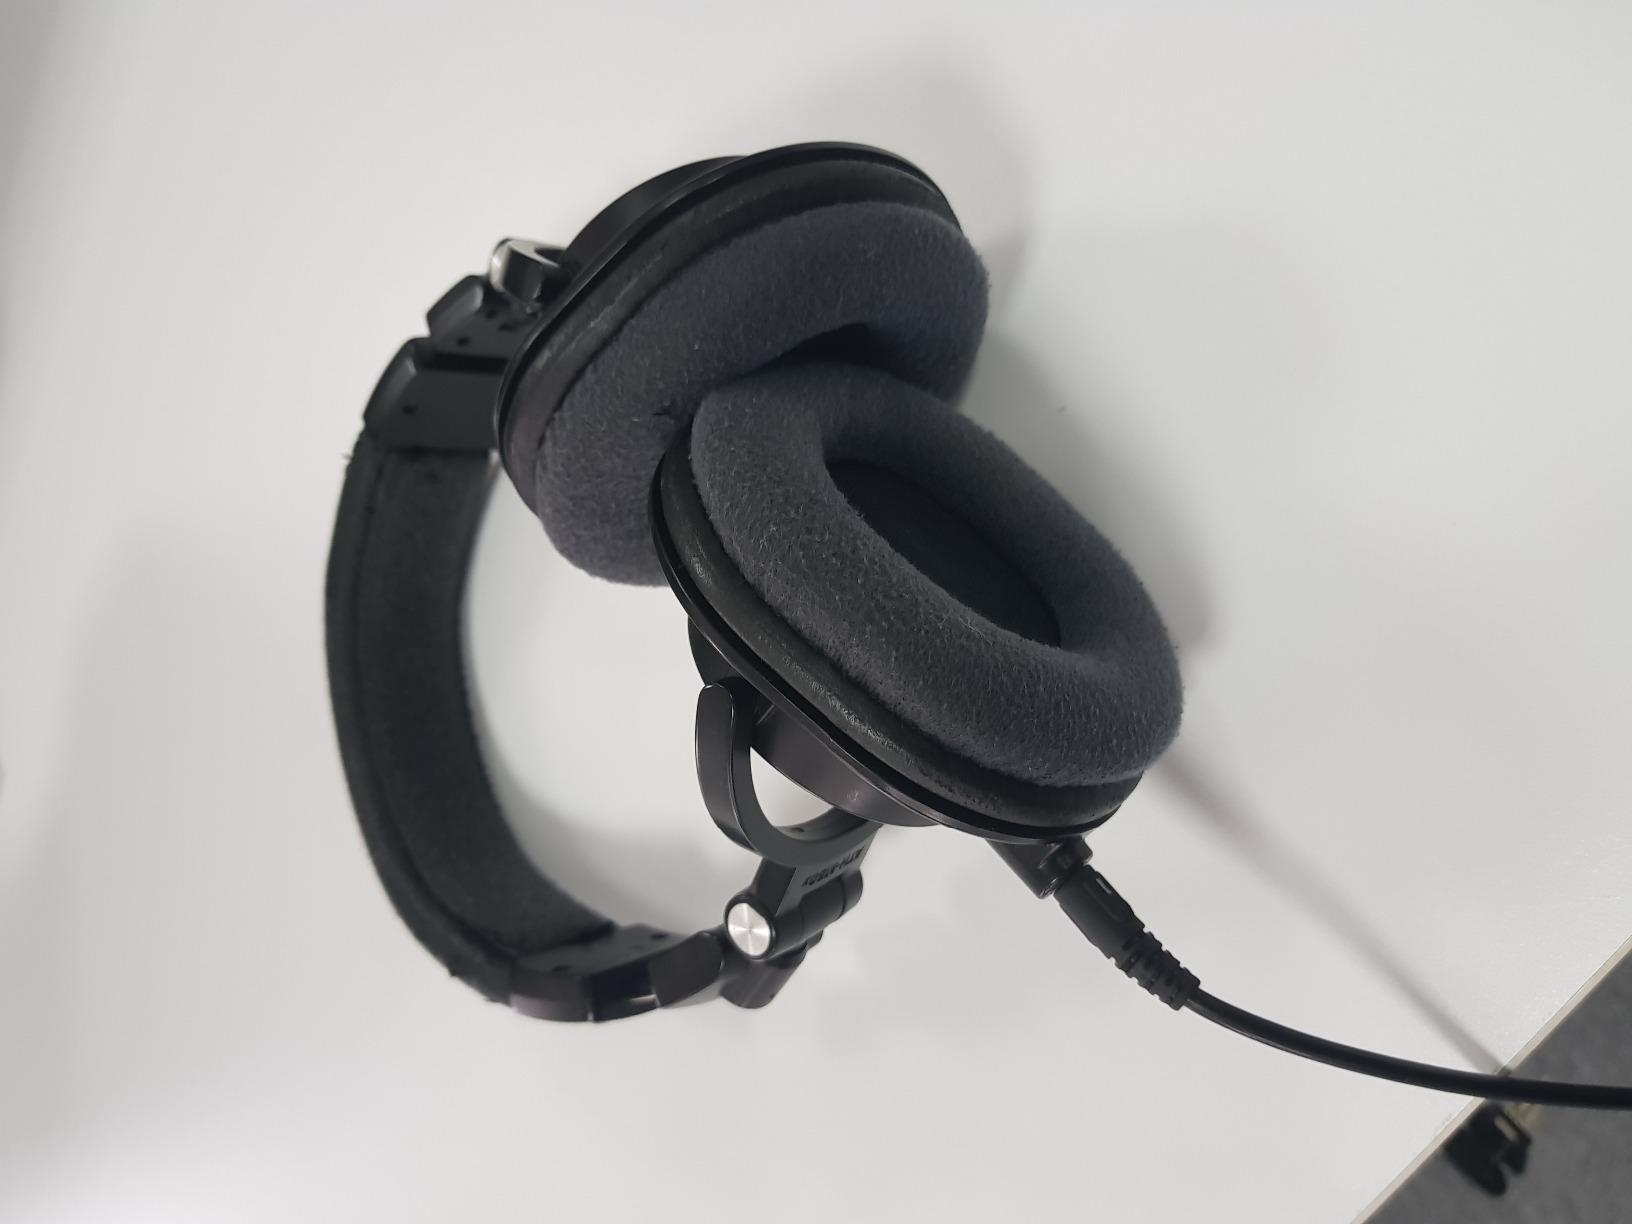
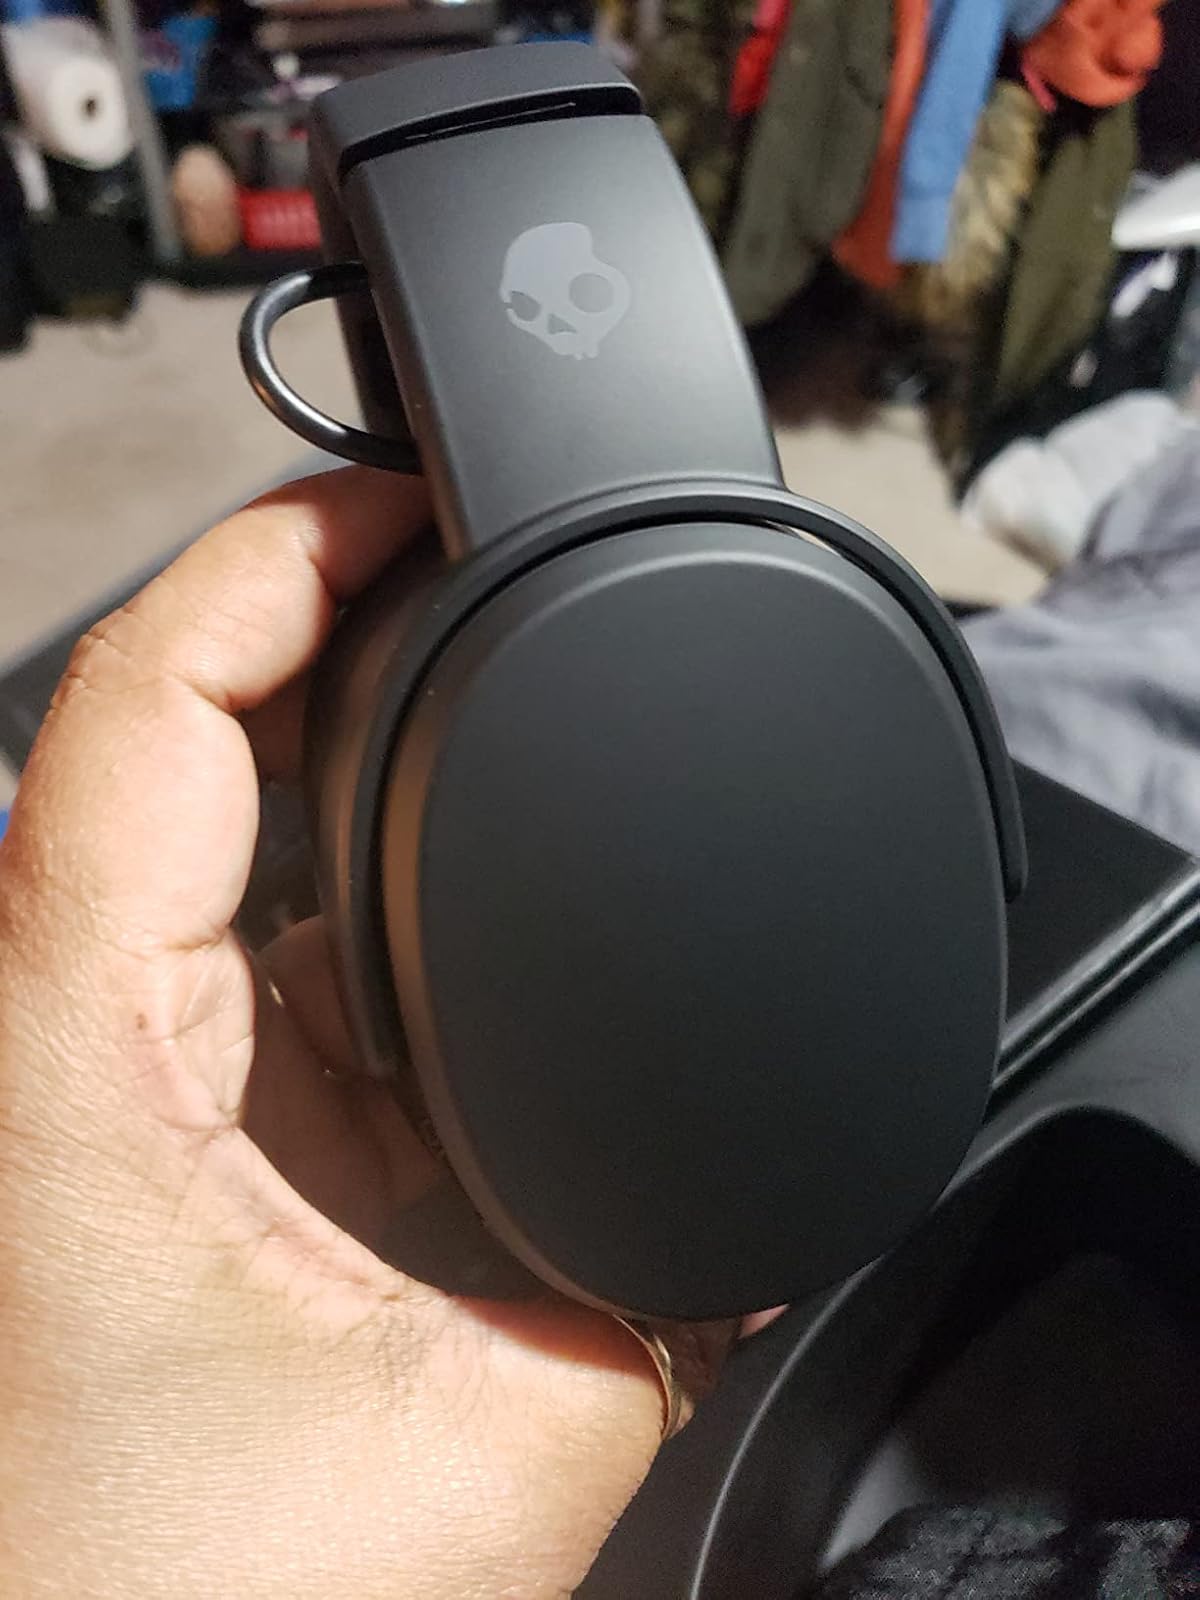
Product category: headphones
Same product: no